Phoenix City Hall

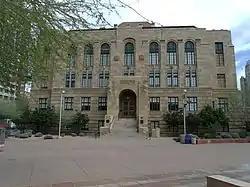
Old City Hall

Phoenix City Hall is the center of government for the city of Phoenix, Arizona, United States.